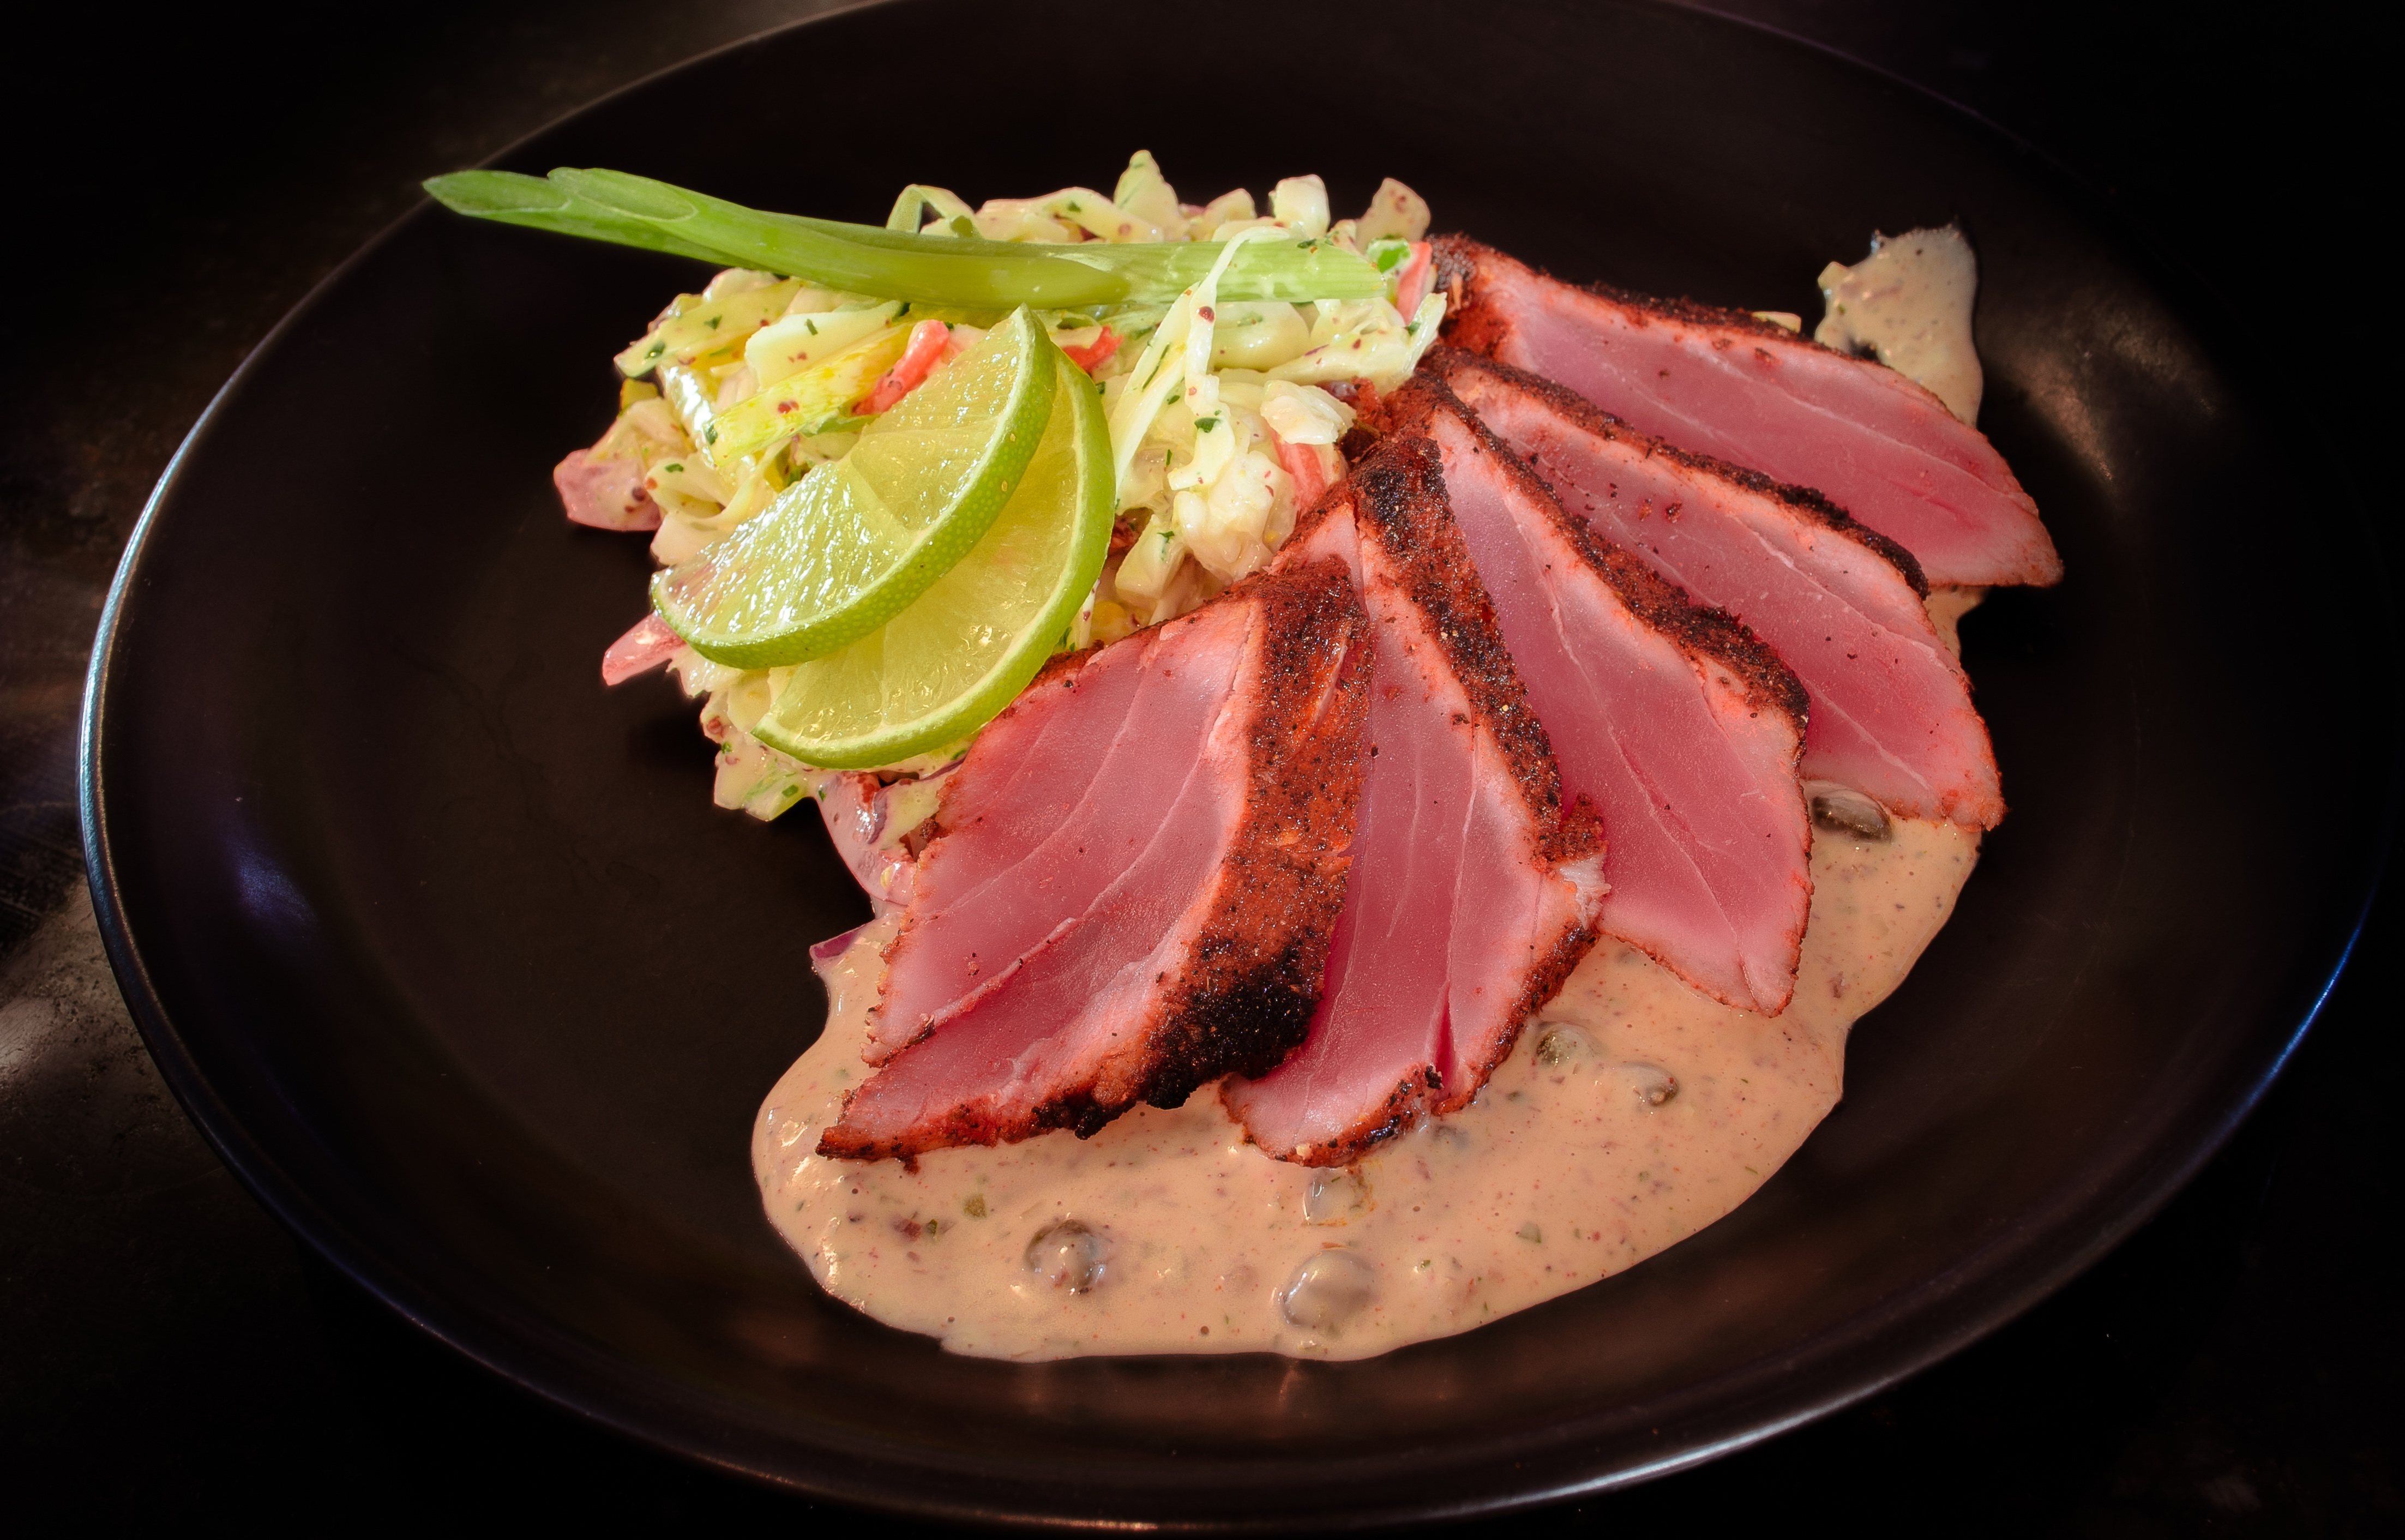
dish, meal, food, cooking, produce, meat, pork, cuisine, steak, ham, roast beef, human action, animal source foods, kobe beef, corned beef